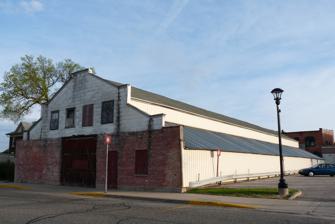
Building: J. W. Corwith Livery
Country: United States of America
Year built: 1911
United States historic place J. W. Corwith Livery U.S. National Register of Historic Places Location 121 S. Webb Ave., Reedsburg, Wisconsin Coordinates 43°31′54″N 90°00′34″W / 43.53167°N 90.00944°W / 43.53167; -90.00944 ( Corwith, J. W., Livery ) Area less than one acre Built 1911 ( 1911 ) Built by Johnson Lumber Co.; Sweeney Brothers MPS Reedsburg MRA NRHP reference No. 84004018 Added to NRHP April 20, 2004 The J. W. Corwith Livery is a historic livery building at 121 S. Webb Avenue in Reedsburg, Wisconsin . William Corwith built the livery in 1911; at the time it was one of three liveries operating in Reedsburg. The horse and buggy was still a primary means of transportation in the early twentieth century, and liveries both cared for personal horses and provided horses and buggies to transport people who did not own a horse. The one-story brick building included a waiting room, office, carriage room, and stable space for up to 120 horses. As the automobile became more popular, the livery transitioned to providing horses for private events and pleasure riding, and like many liveries it eventually became an auto garage as well. The building was added to the National Register of Historic Places on April 20, 2004. References